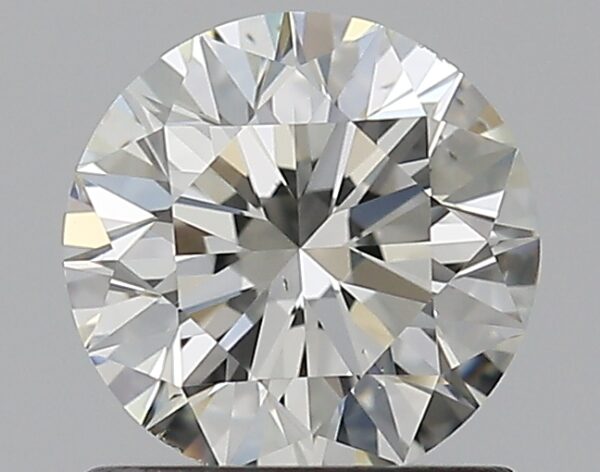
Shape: round
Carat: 0.9
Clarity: VS2
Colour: K
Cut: EX
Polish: EX
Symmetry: EX
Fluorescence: N
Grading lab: GIA
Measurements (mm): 6.08 x 6.13 x 3.86